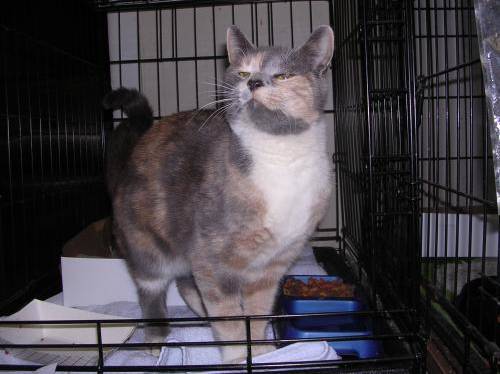
Label: cat